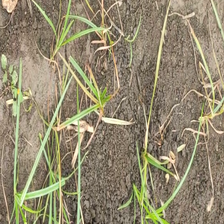
Weed species: Lavhala_(Cyperus_Rotundus)